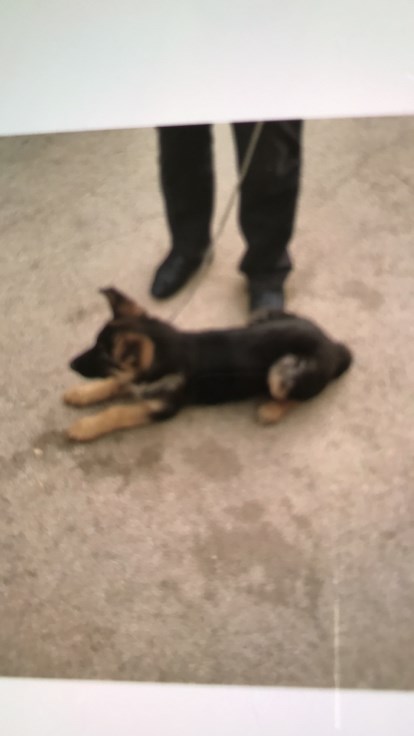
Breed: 3336-n000121-chinese_rural_dog